Tony Fas Alzamora

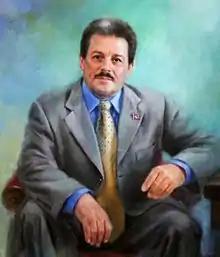

Antonio "Tony" J. Fas Alzamora (born November 16, 1948) is a Puerto Rican politician and Senator. As of 31 December 2011, he was the longest-serving legislator in the history of Puerto Rico, having served in ten Legislative Assemblies, one House of Representatives (from 1977 to 1980), and nine Senates (since 1980).